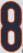
Number: 8